La Demie

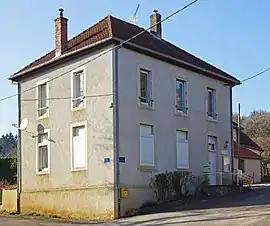
The town hall in La Demie

La Demie is a commune in the Haute-Saône department in the region of Bourgogne-Franche-Comté in eastern France.